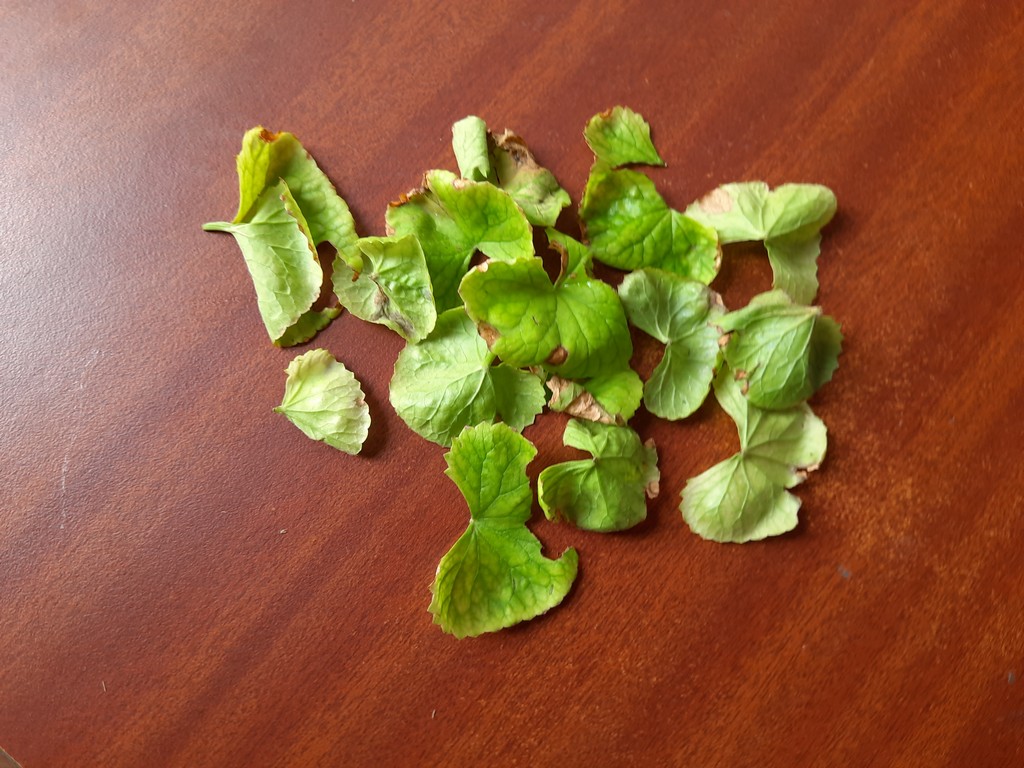
Label: Unhealthy